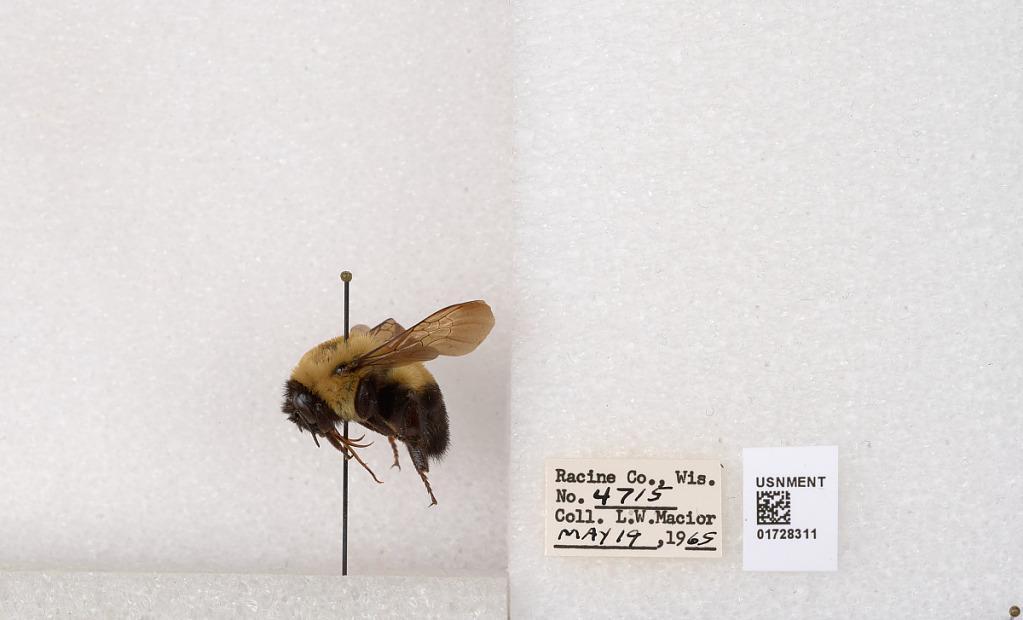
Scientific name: Bombus (Separatobombus) griseocollis (De Geer)
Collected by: L. Macior
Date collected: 1965-5-19
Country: United States
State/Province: Wisconsin
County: Racine
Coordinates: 42.7299, -87.8123